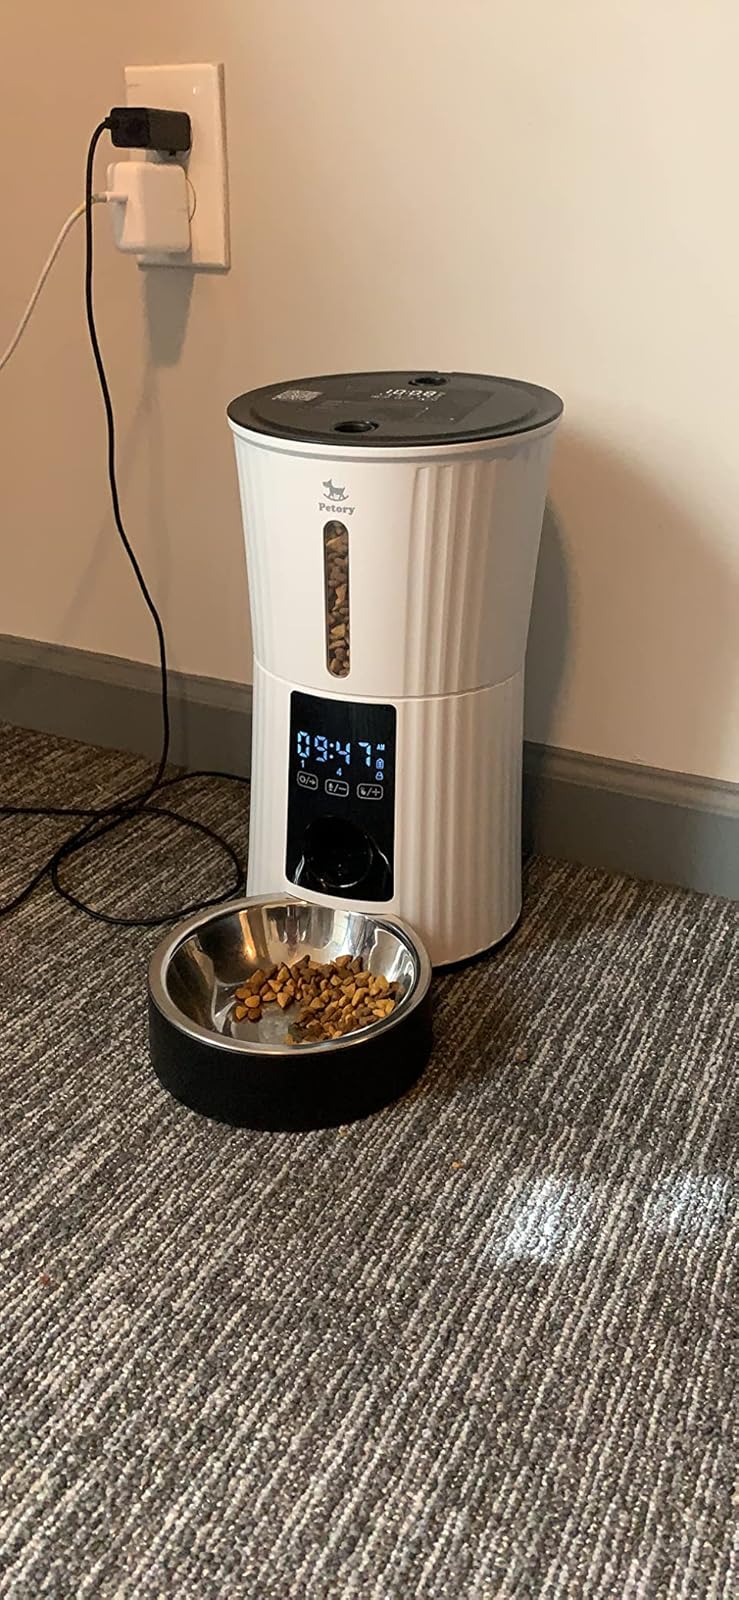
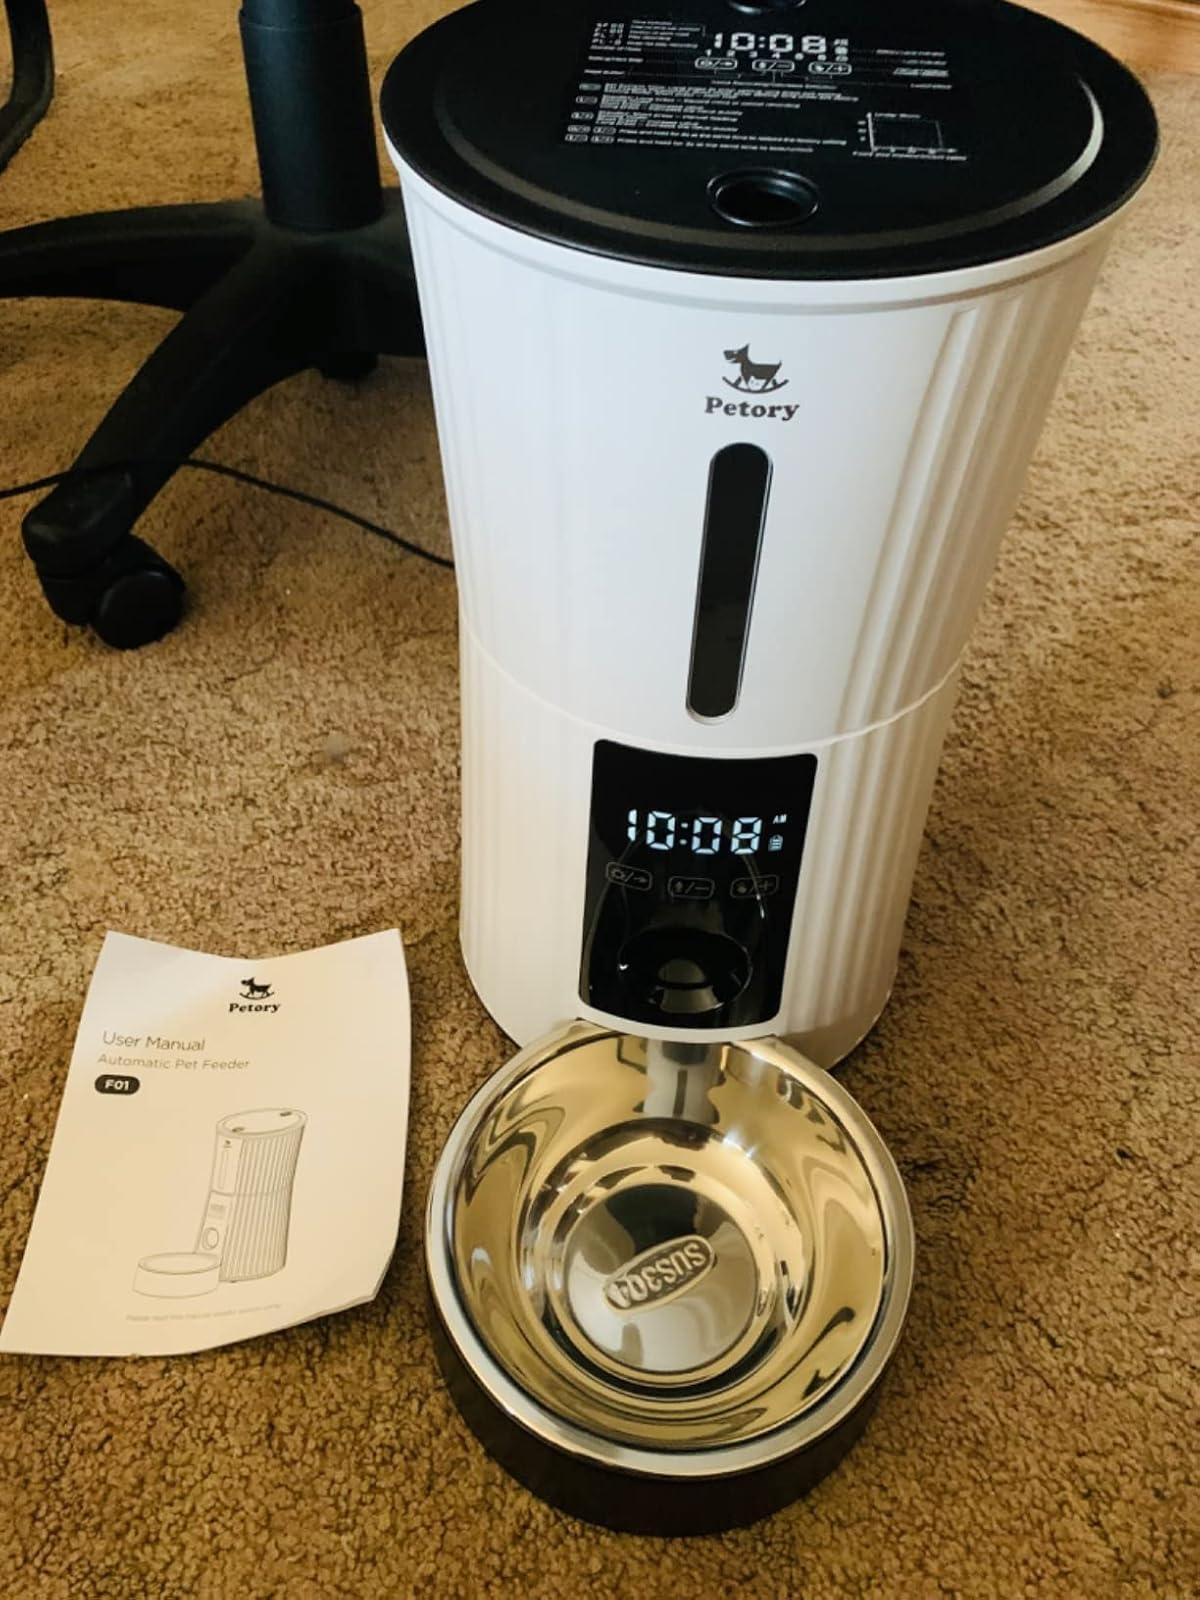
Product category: items_feeder
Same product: yes